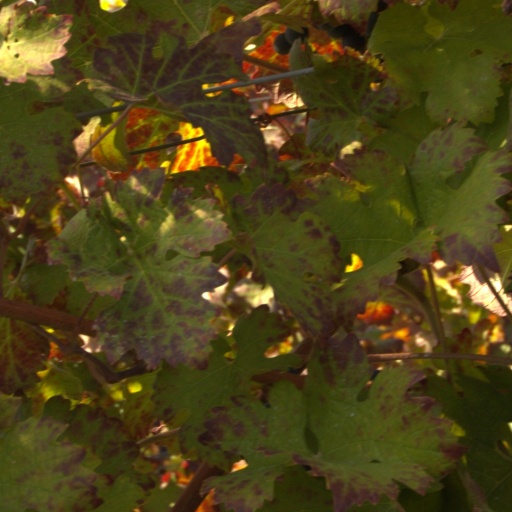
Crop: grape